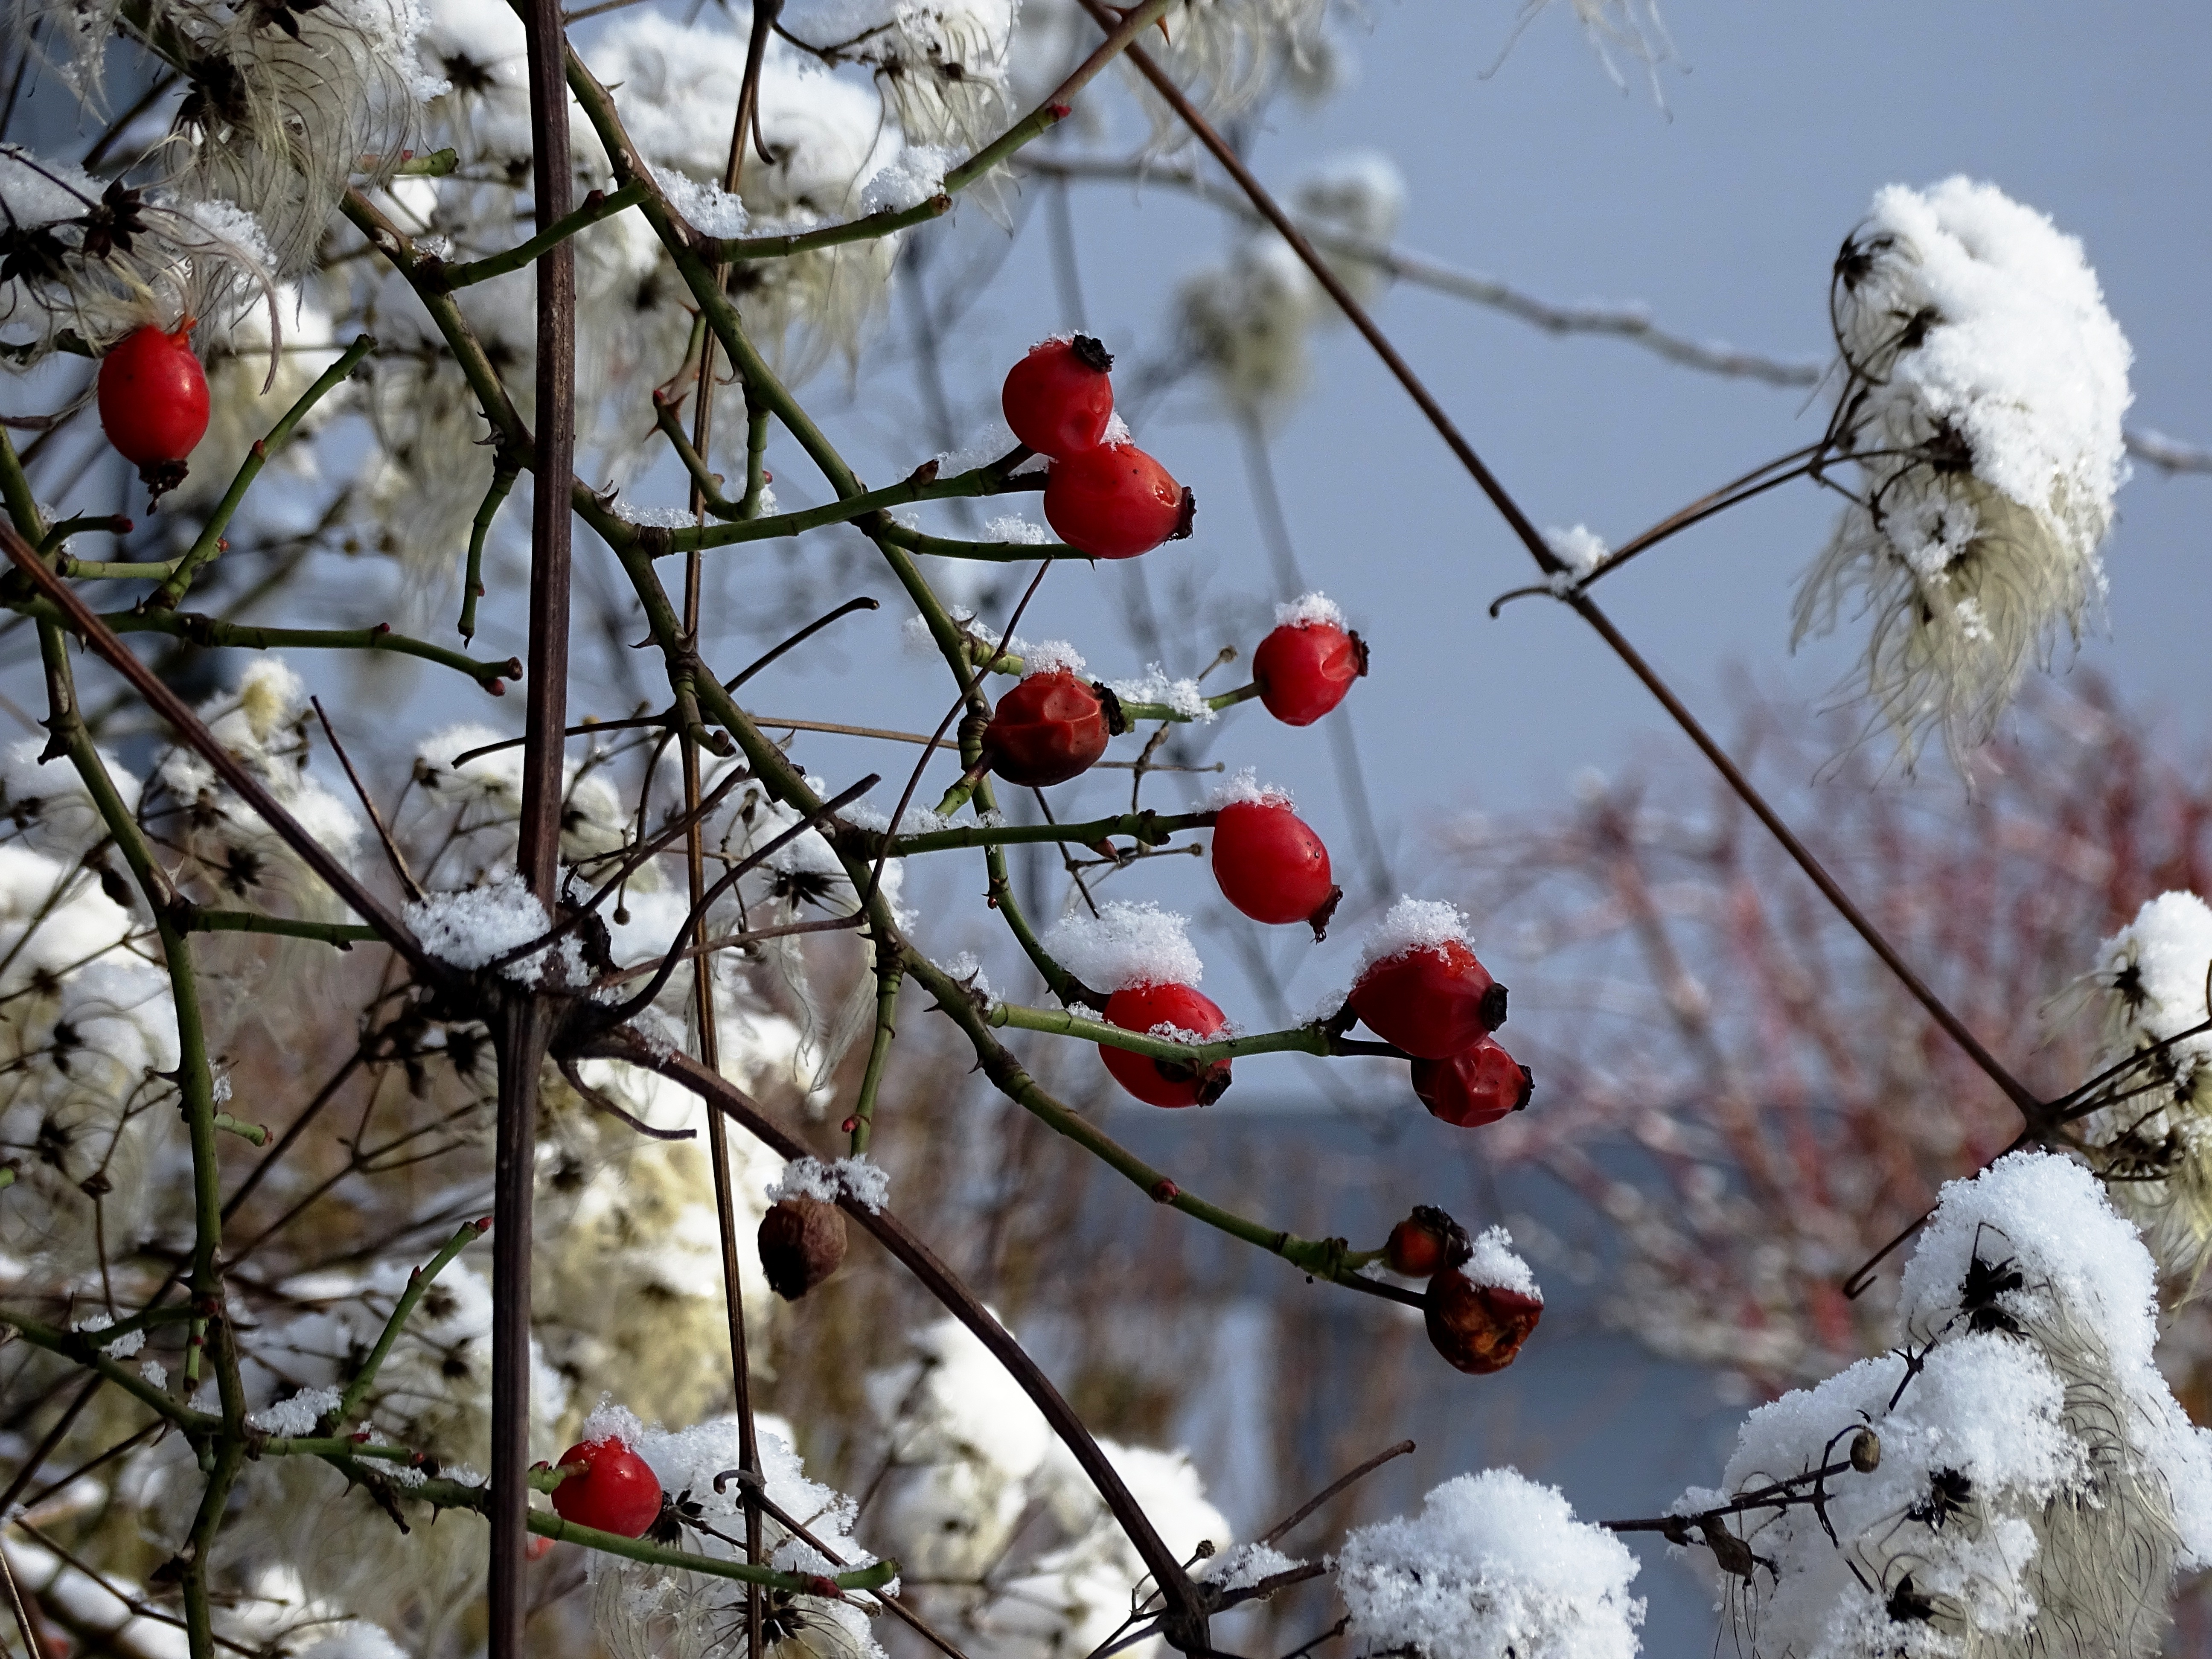
tree, nature, branch, blossom, snow, cold, winter, plant, leaf, flower, frost, bush, ice, spring, red, produce, weather, frozen, flora, season, cherry blossom, twig, berries, iced, icy, branches, frosty, wintry, freezing, rose hip, winterimpression, winter time, coldsnap, eingeeist